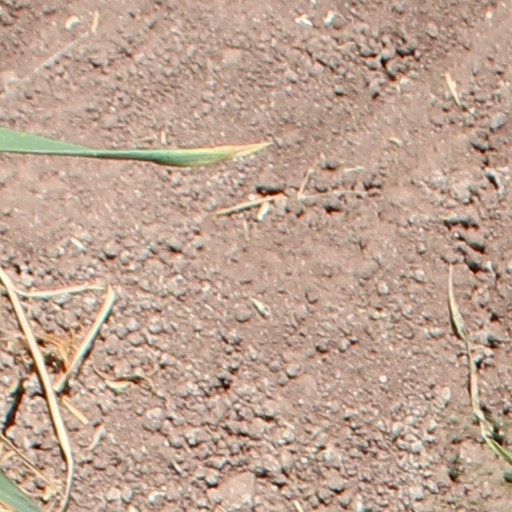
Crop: wheat